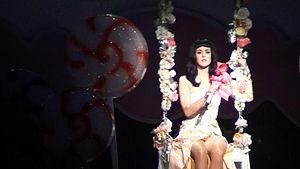
Not Like the Movies est un single promotionnel de la chanteuse auteur-compositeur américaine Katy Perry. La chanson a été écrite par Perry pour son troisième album studio, Teenage Dream, tandis que la production et l'écriture supplémentaire a été réalisée par Greg Wells. Elle est sortie le 3 août 2010 par Capitol Records comme le premier single promotionnel de l'album. La chanson soft rock, parle d'une relation amoureuse où une femme ne se sent amoureuse et attend toujours son « prince charmant ».